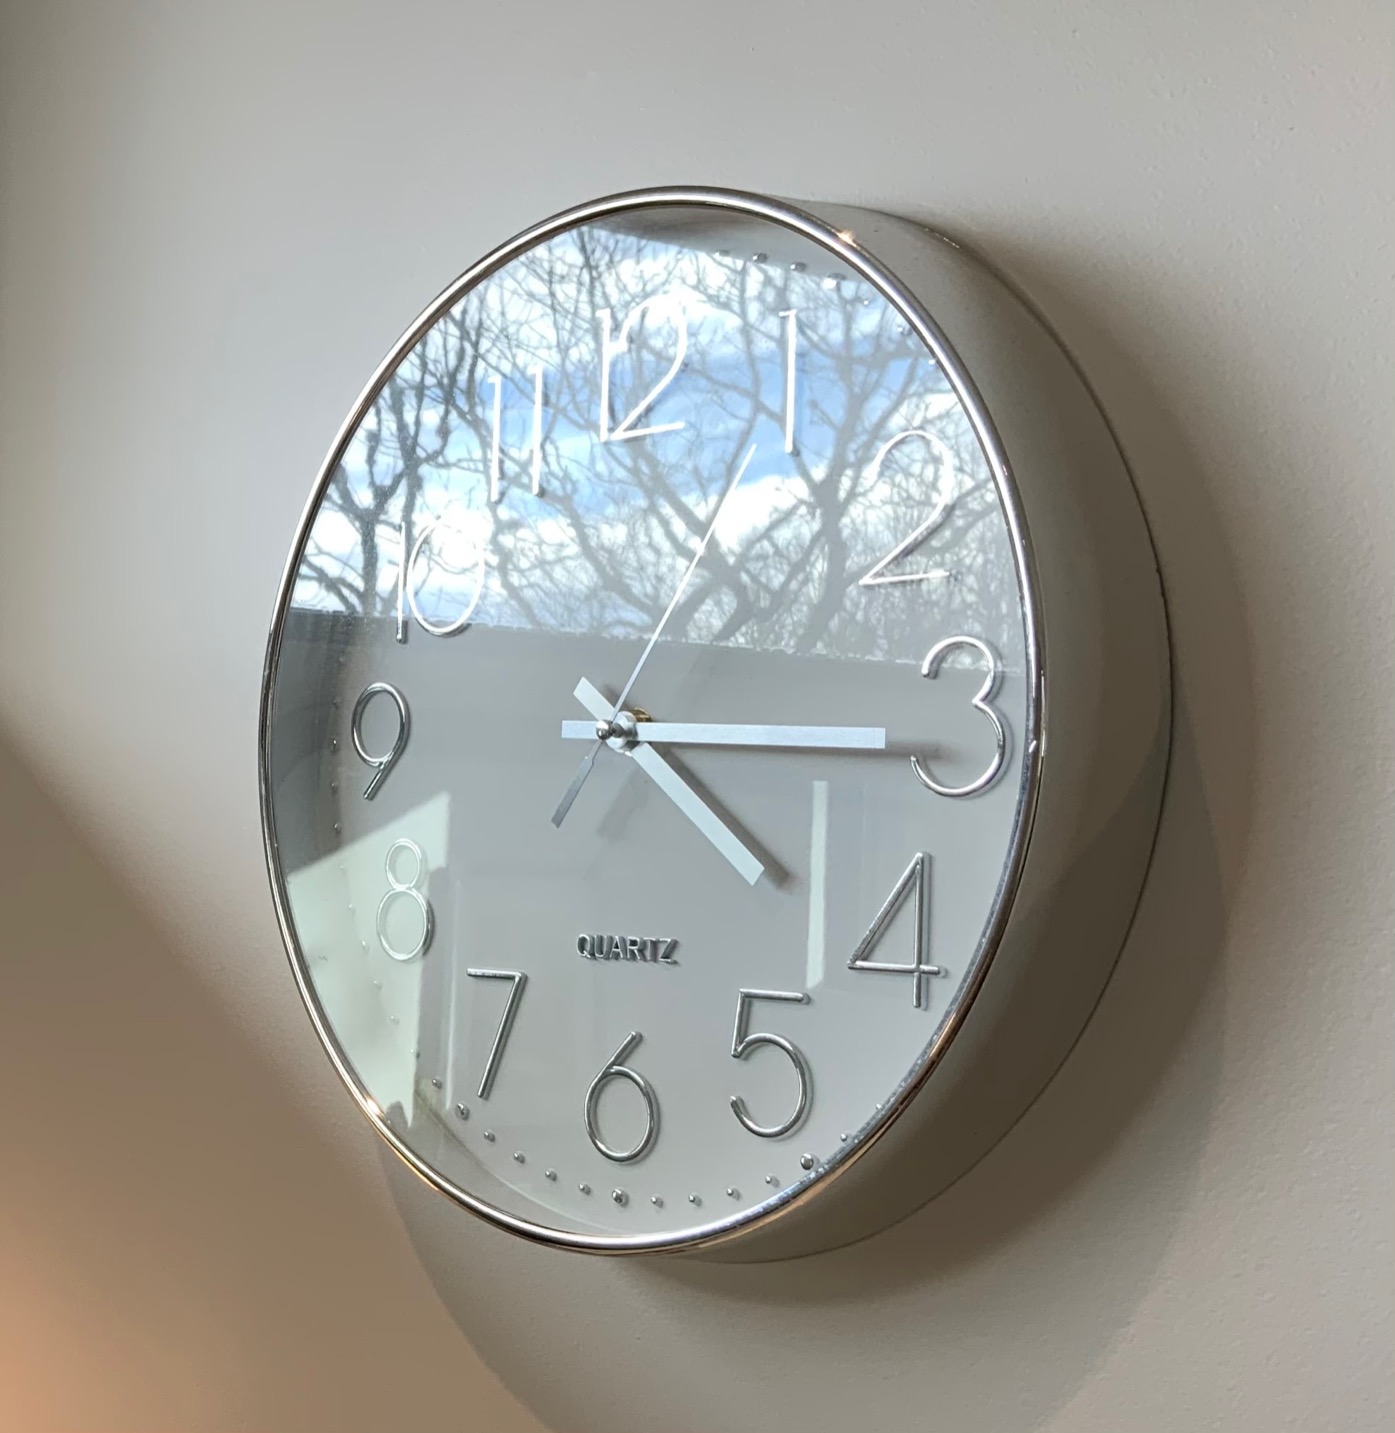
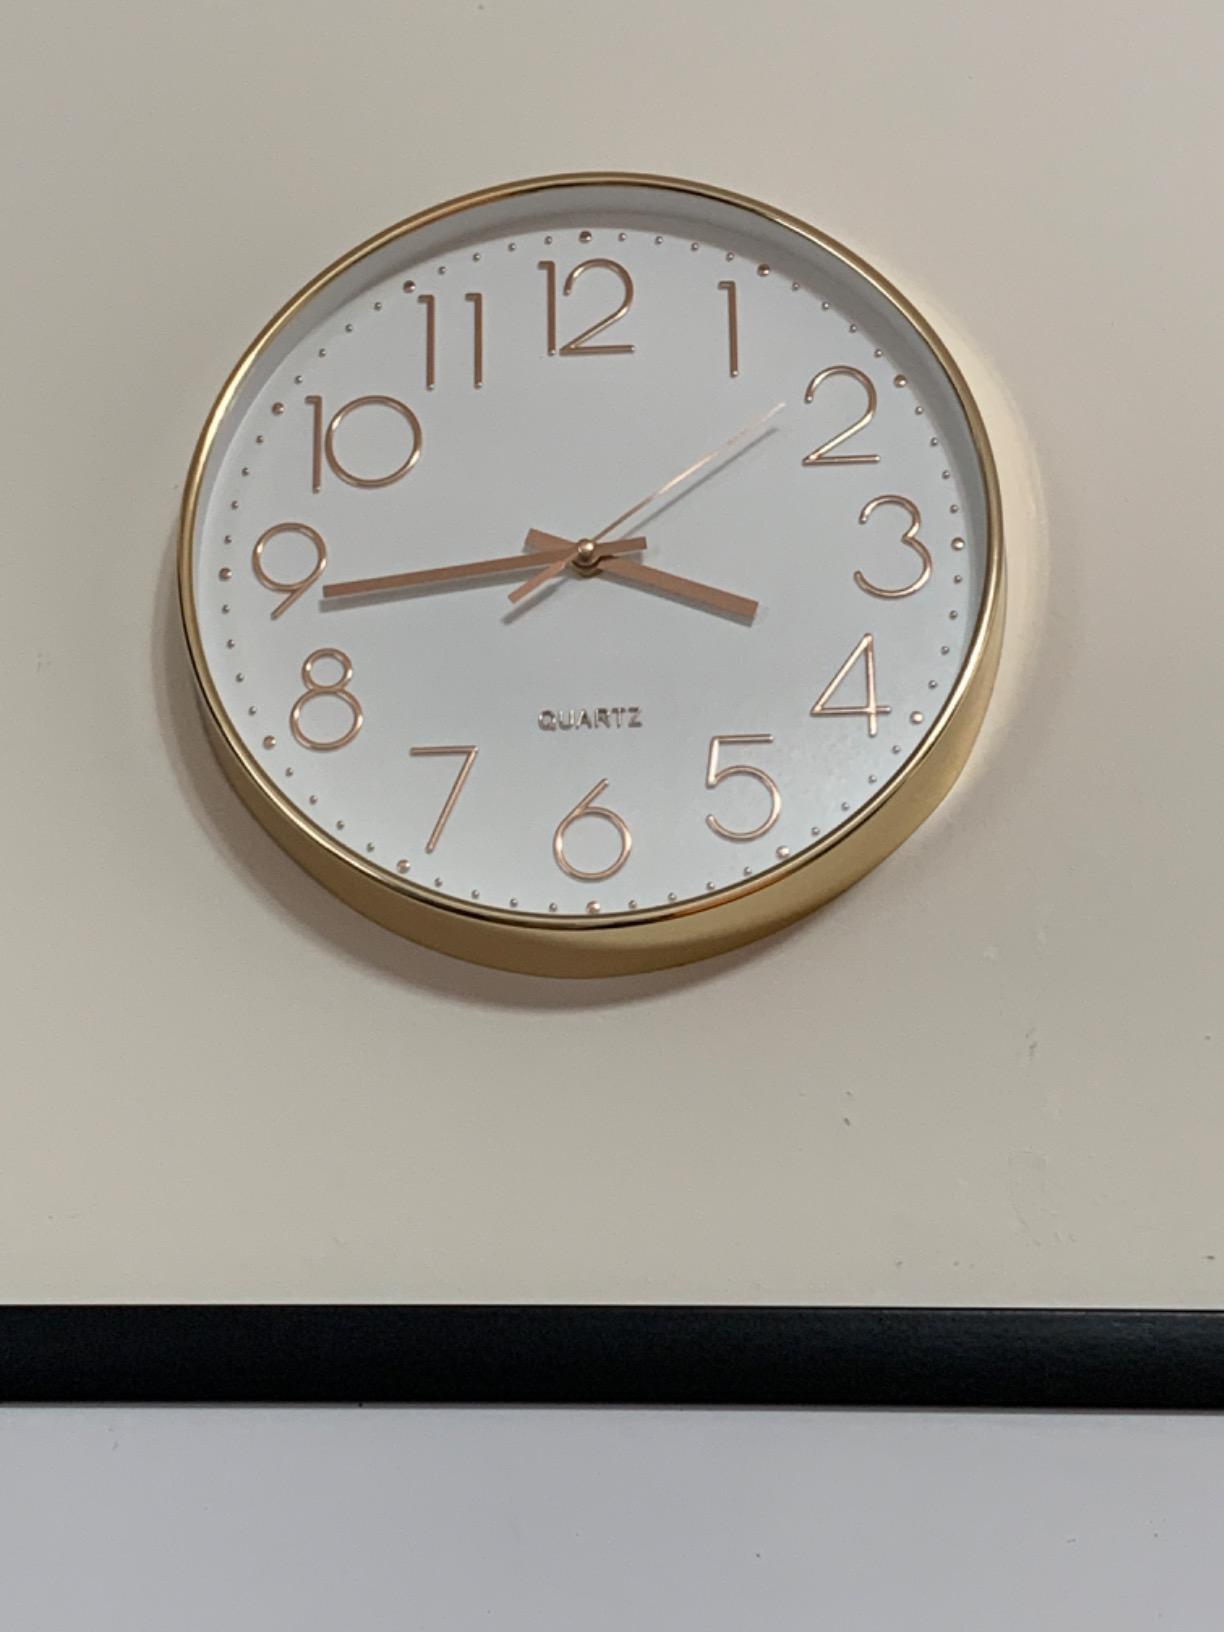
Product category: clock
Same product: no